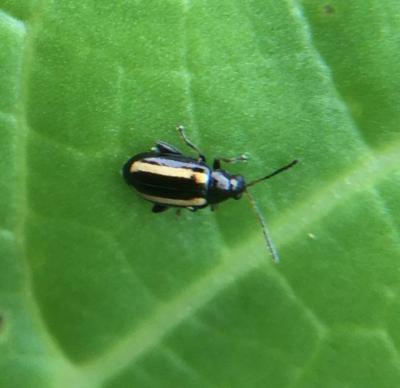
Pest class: striped_flea_beetle